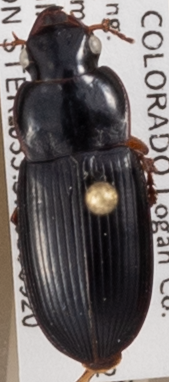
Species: Harpalus paratus
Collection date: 2018-09-20
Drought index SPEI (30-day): -0.9
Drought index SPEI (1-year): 0.86
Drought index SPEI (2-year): -0.128